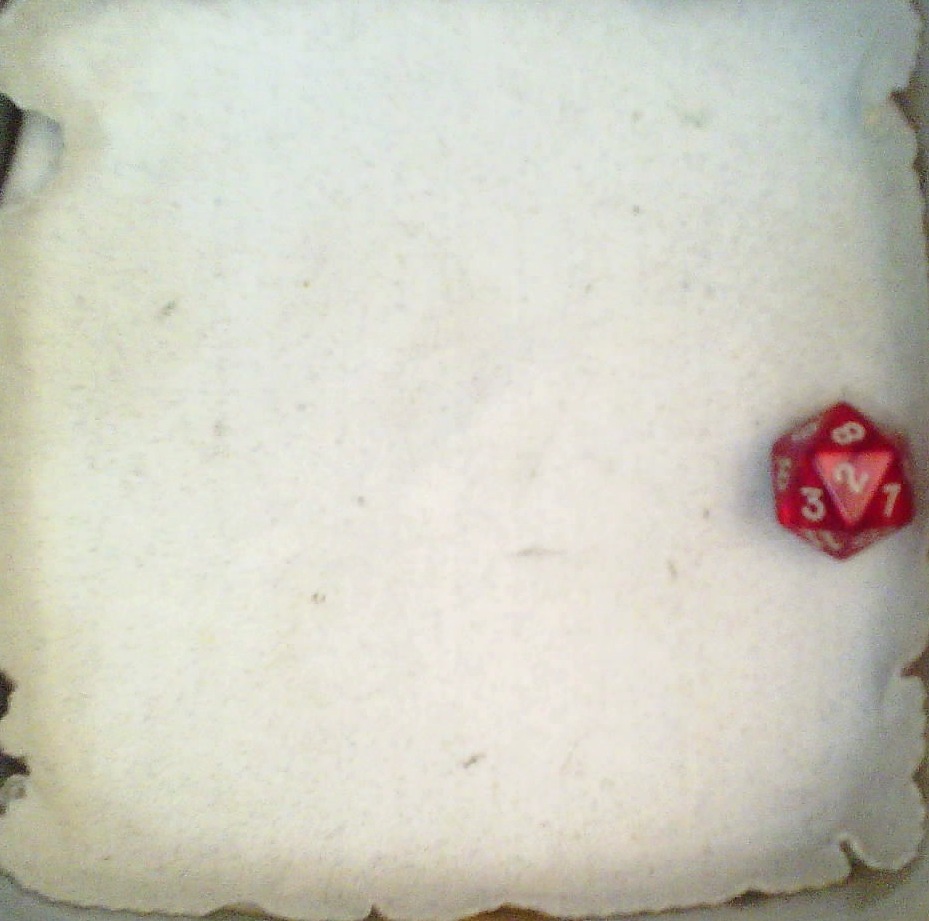
Dice in frame:
type: d20
value: 2
Label source: human
Face values trusted: yes